Musical temperament

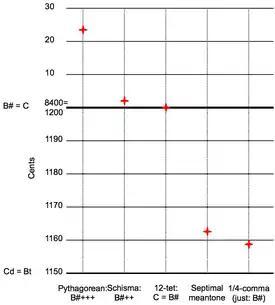
Comparison of notes derived from, or near, twelve perfect fifths (B).

In musical tuning, a temperament is a tuning system that slightly compromises the pure intervals of just intonation to meet other requirements. Most modern Western musical instruments are tuned in the equal temperament system. Tempering is the process of altering the size of an interval by making it narrower or wider than pure. "Any plan that describes the adjustments to the sizes of some or all of the twelve fifth intervals in the circle of fifths so that they accommodate pure octaves and produce certain sizes of major thirds is called a "temperament"." Temperament is especially important for keyboard instruments, which typically allow a player to play only the pitches assigned to the various keys, and lack any way to alter pitch of a note in performance. Historically, the use of just intonation, Pythagorean tuning and meantone temperament meant that such instruments could sound "in tune" in one key, or some keys, but would then have more dissonance in other keys.